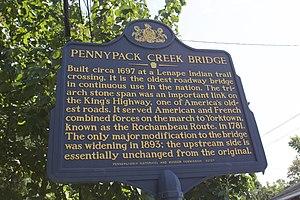
Le pont de Frankford Avenue, également appelé pont Pennypack Creek, pont Pennypack, pont Holmesburg et pont de King's Highway, construit en 1697 dans le quartier Holmesburg dans le nord-est de Philadelphie, dans l'état de Pennsylvanie, est le plus ancien pont routier aux États-Unis. C'est un pont-route voûté en arc, fait en maçonnerie. Il présente trois travées et, alors qu'il mesurait à l'origine 73 pieds de long, il s'étend aujourd'hui sur 154 pieds. Il porte la Frankford Avenue, juste au nord de Solly Avenue, et franchit le Pennypack Creek dans le parc Pennypack.